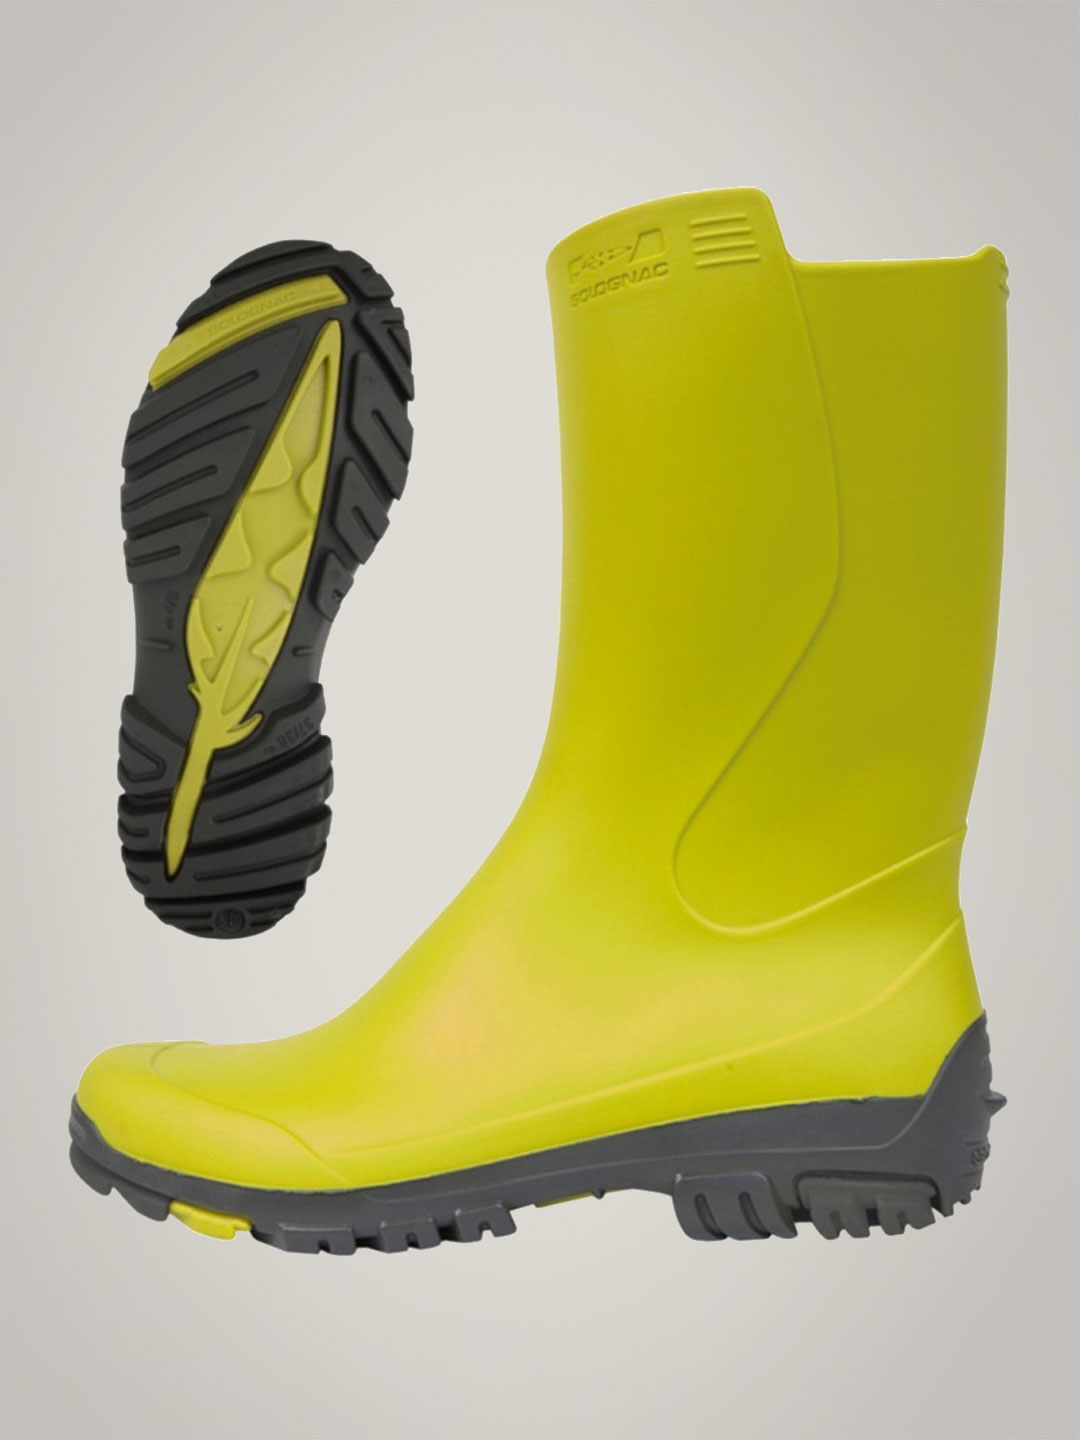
Solognac Inv 50 Men Green
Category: Footwear / Shoes / Sports Shoes
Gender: Men
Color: Green
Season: Fall 2011
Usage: Sports